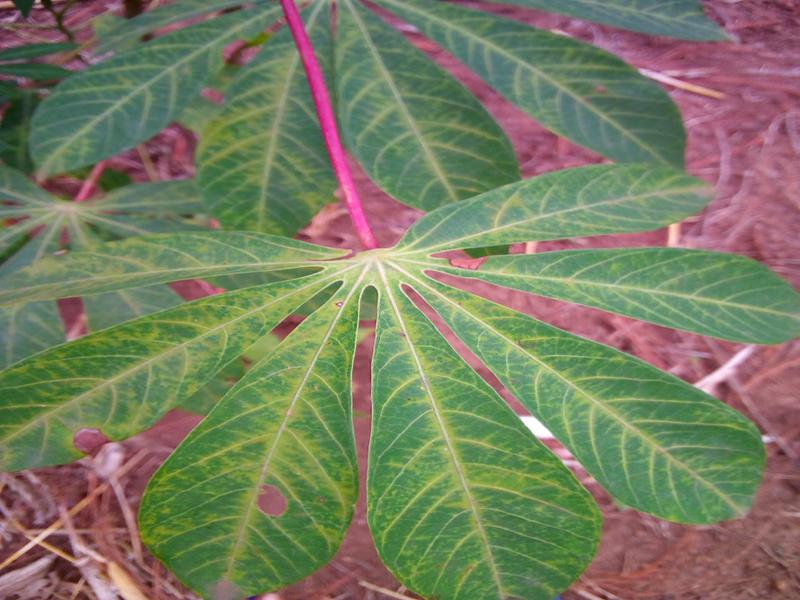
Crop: cassava
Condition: brown_streak_disease